List of markets in Barcelona

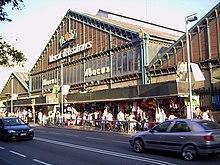
Mercat d'Hostafrancs

The Mercat d'Hostafrancs is one of the larger markets in the western part of the city. It is located near Montjuic.